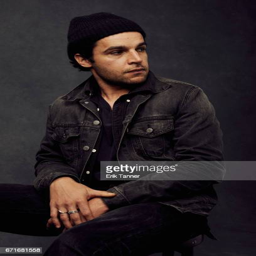
actor poses at the festival portrait studio